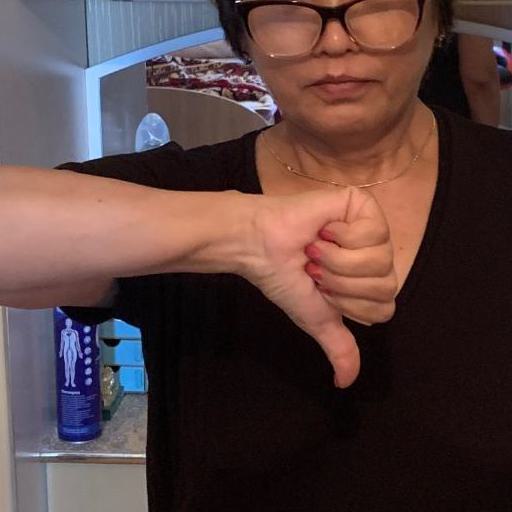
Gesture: dislike